Fabián Estay

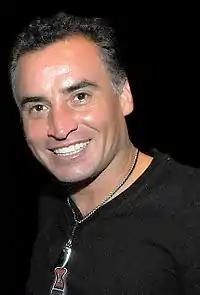

Fabián Raphael Estay Silva (born October 5, 1968) is a Chilean former professional footballer who played as a midfielder.